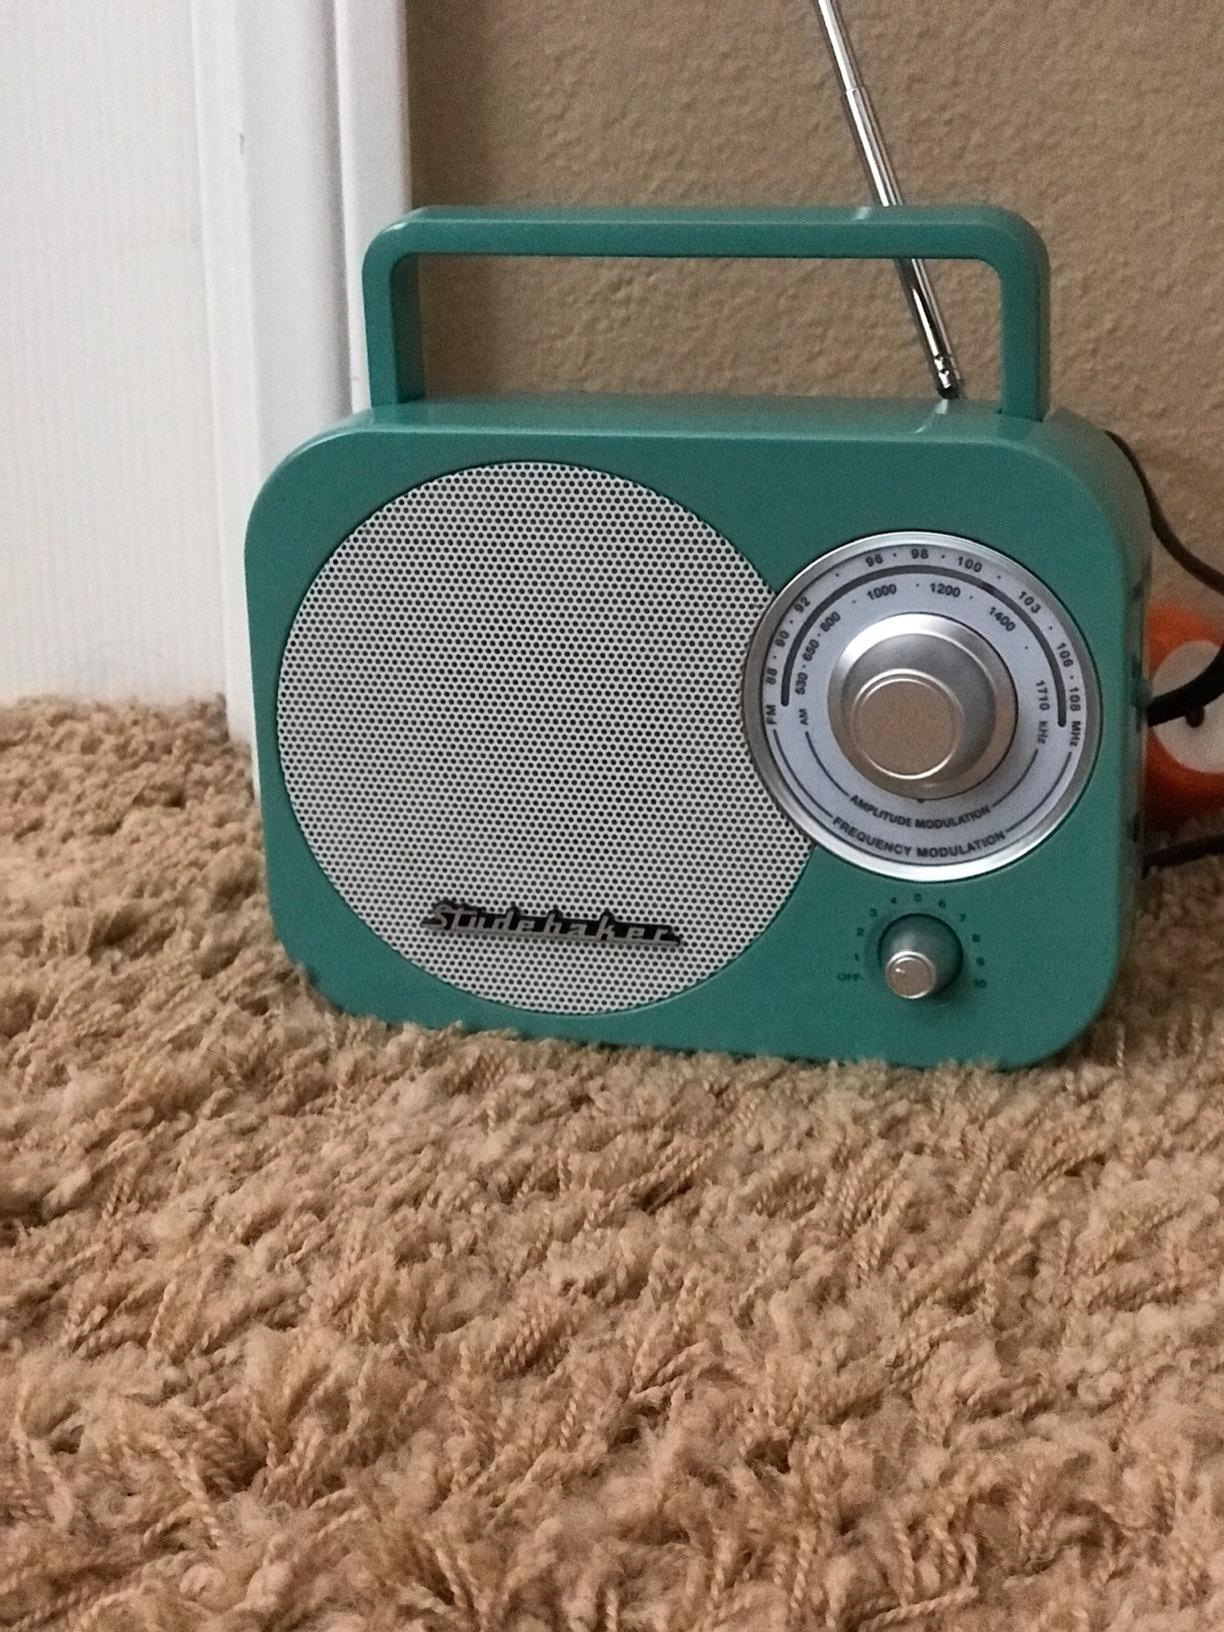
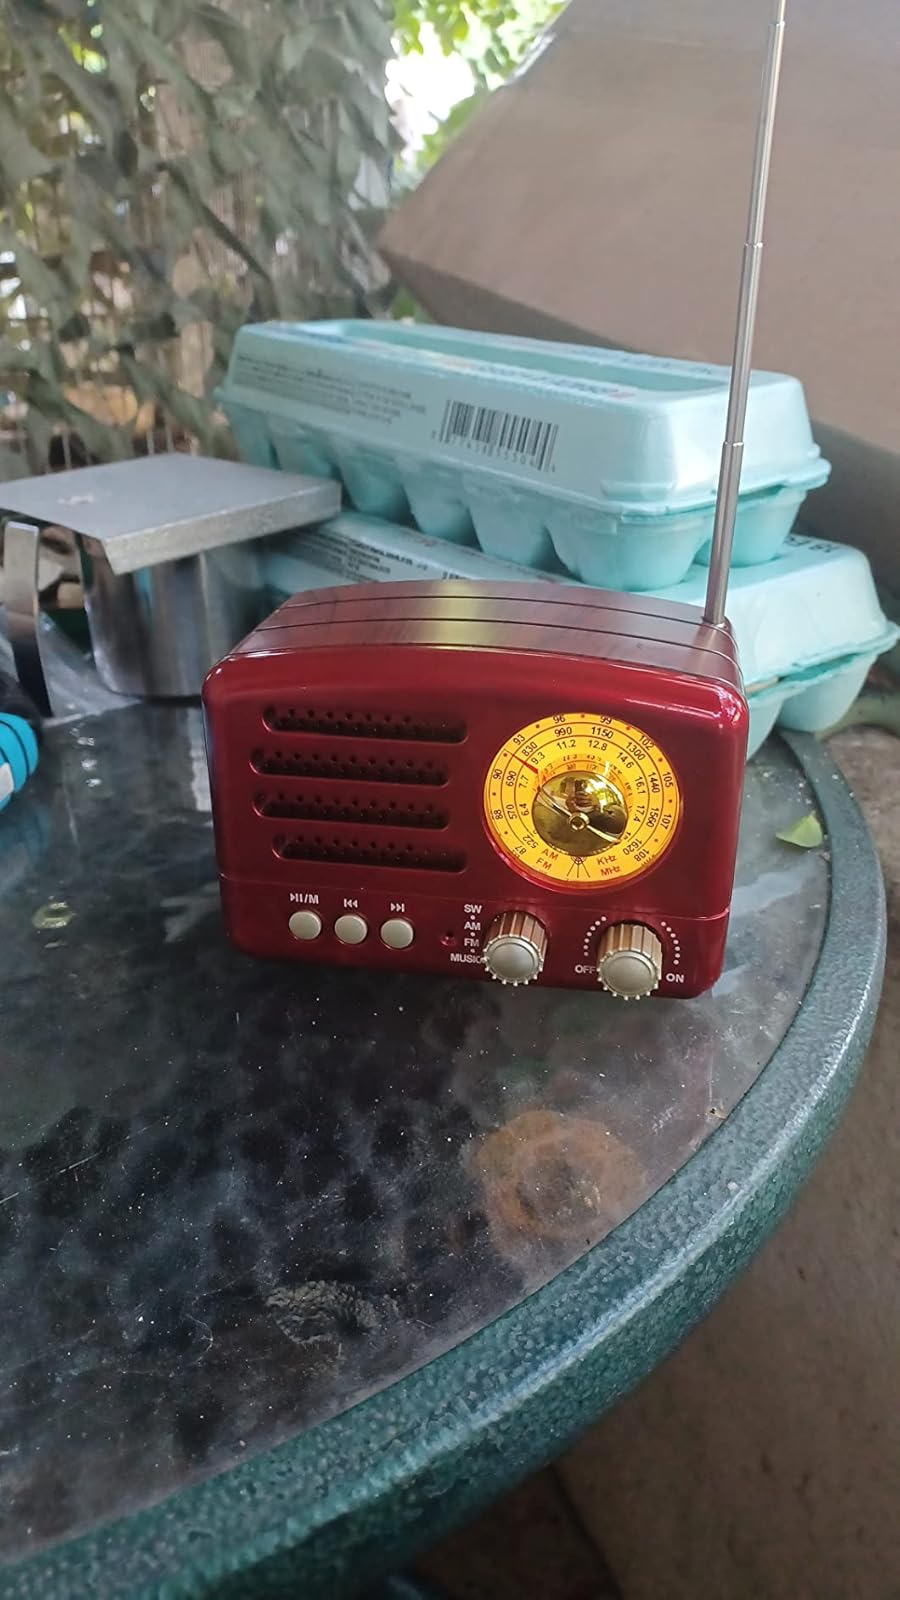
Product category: radio
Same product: no